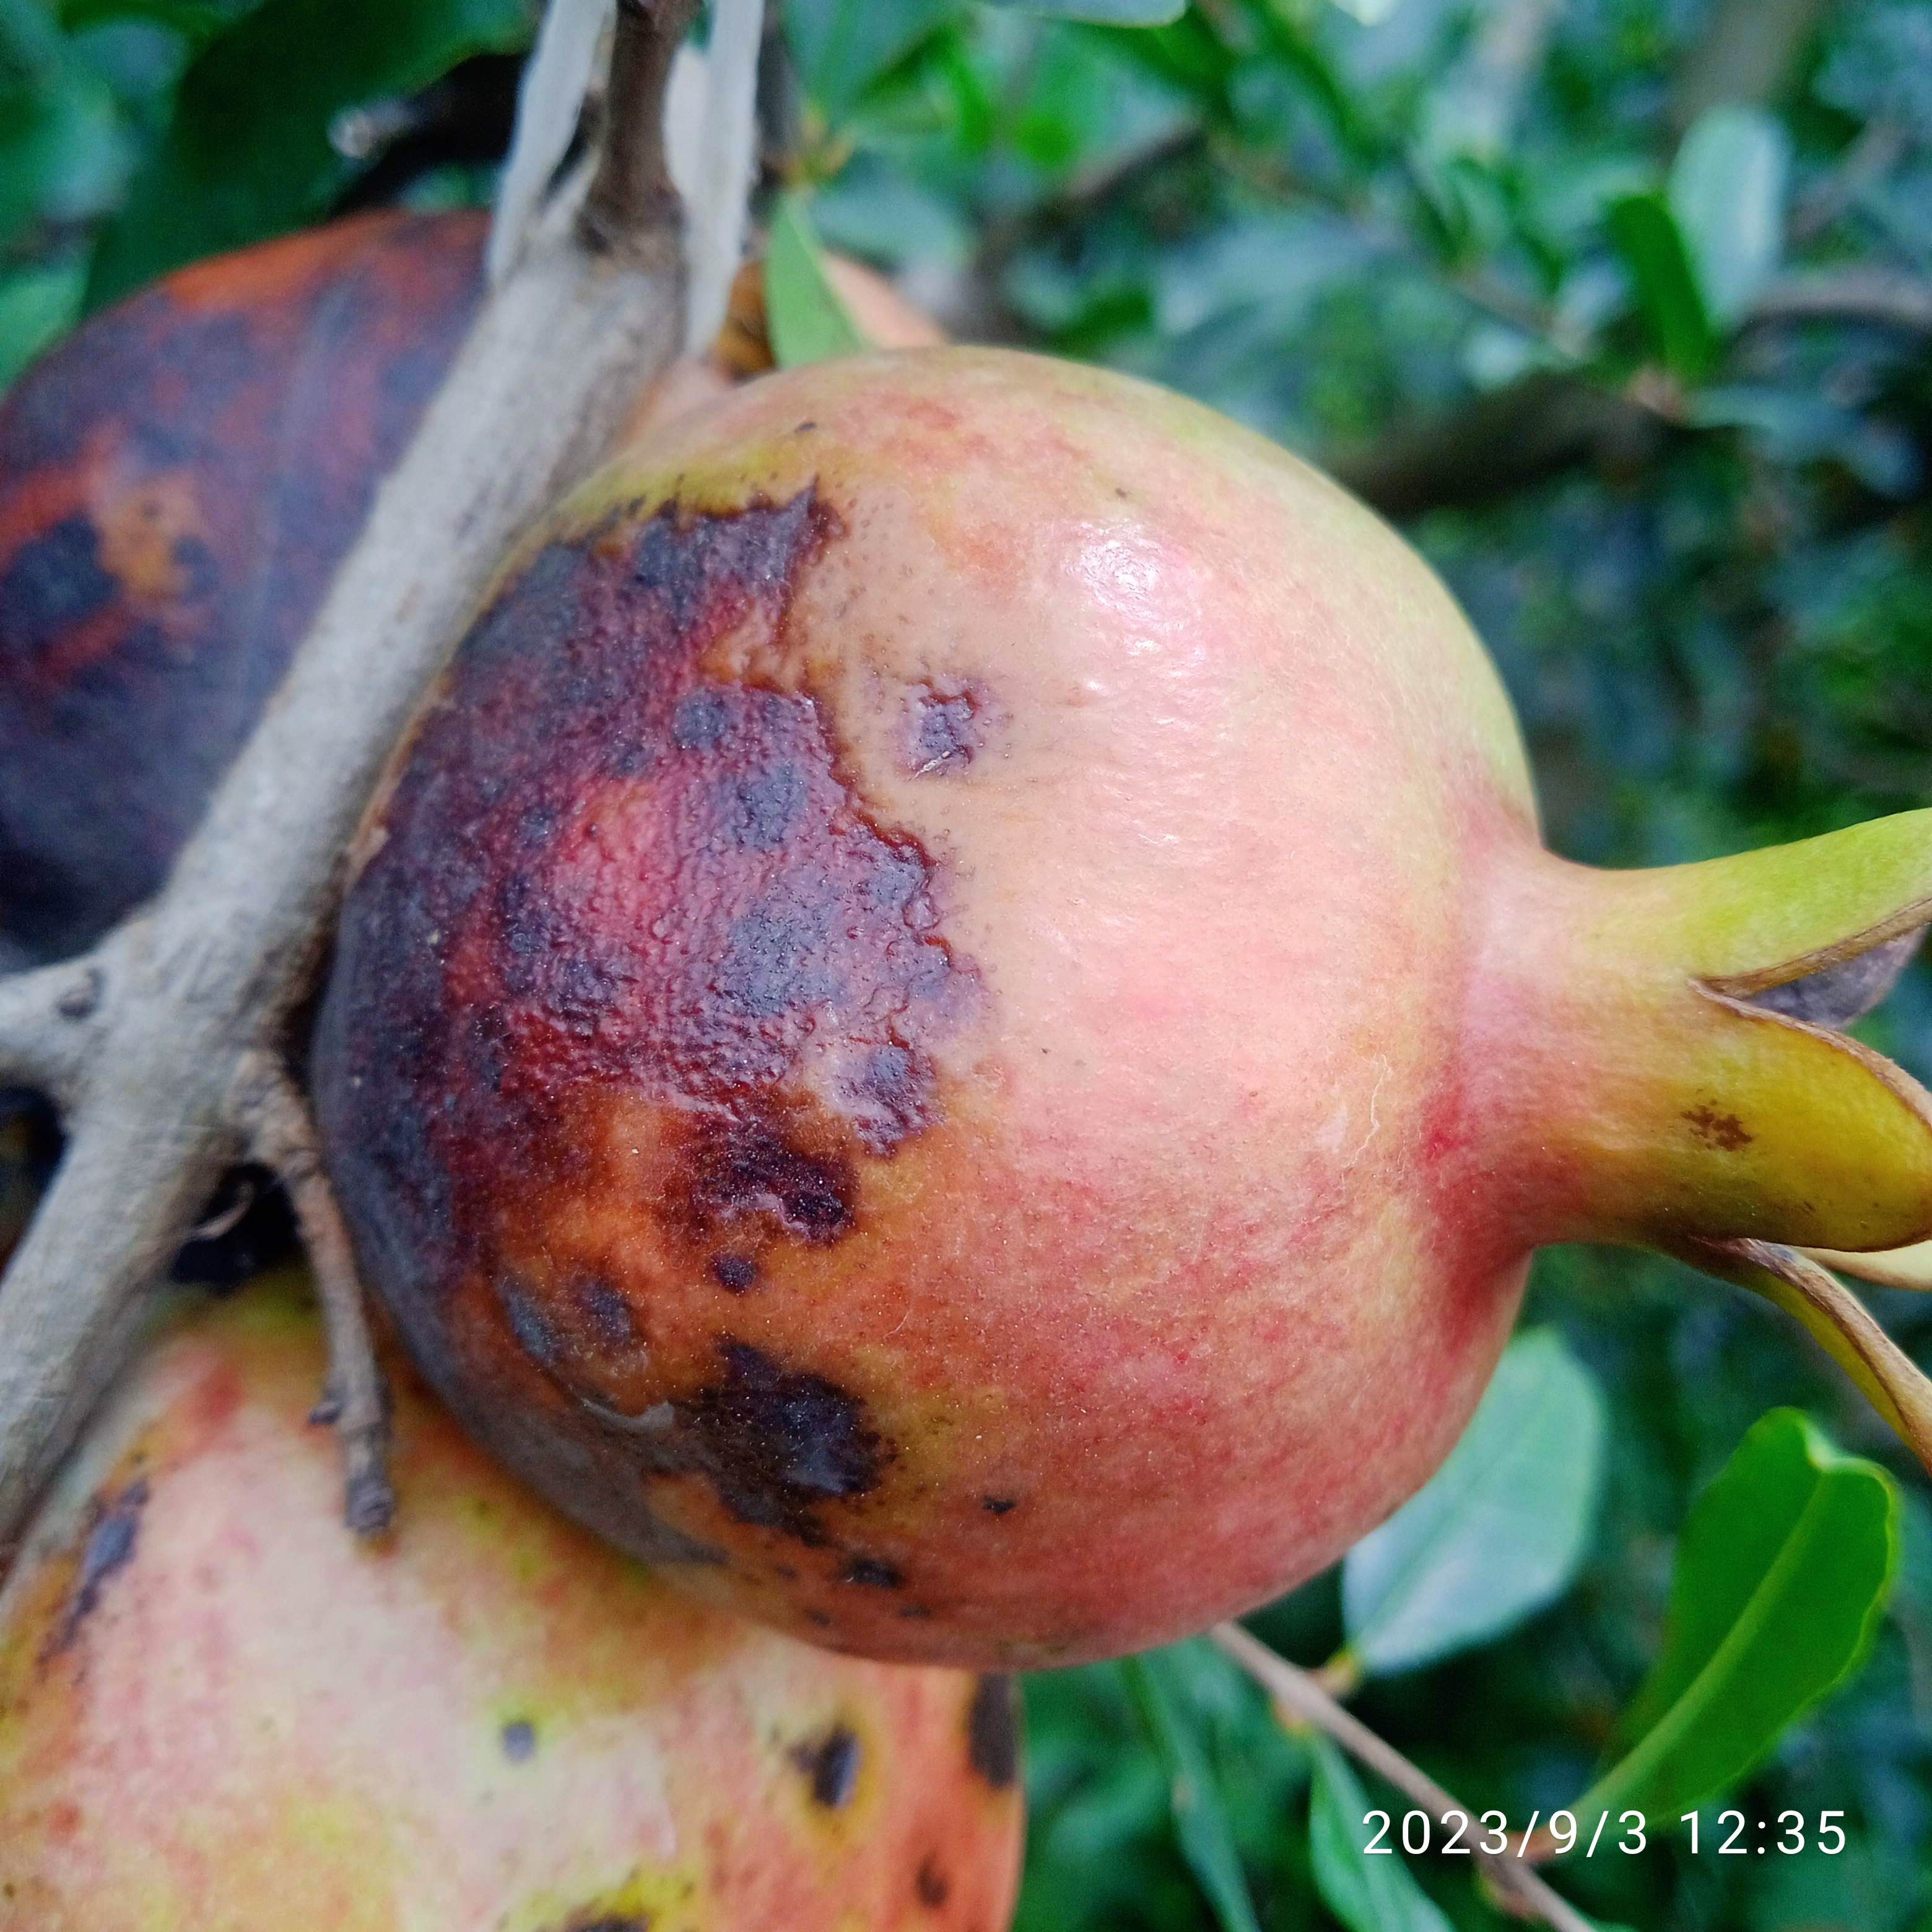
Label: Anthracnose